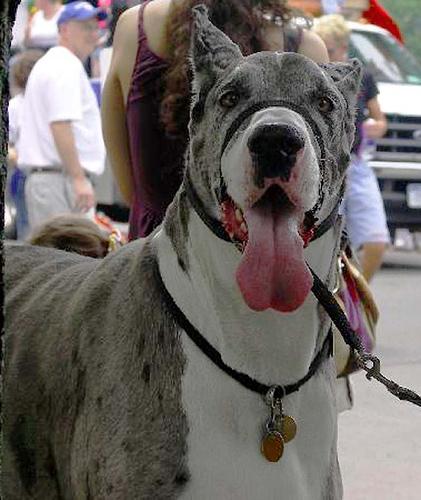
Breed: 206-n000035-Great_Dane